Bernard Francis Law

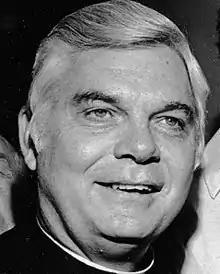
Law in the mid-1980s

Bernard Francis Cardinal Law (November 4, 1931 – December 20, 2017) was an American prelate of the Catholic Church who, among other offices, served as Archbishop of Boston from 1984 to 2002. Originally considered an influential voice among American Catholic hierarchy and the wider Boston society as a supporter of church orthodoxy and social justice, along with his work in ecumenism and civil rights, his image was dramatically changed after the 2002 exposé of his involvement in covering up the serial rape of children by Catholic priests, which led to his resignation as Archbishop of Boston in December of that year. Prior to that office, Law served as Bishop of Springfield–Cape Girardeau from 1973 to 1984. He also served as Cardinal Priest of Santa Susanna from 1985 to his death in 2017, and as archpriest of the Basilica di Santa Maria Maggiore from 2004 to 2011, these being largely ceremonial roles.